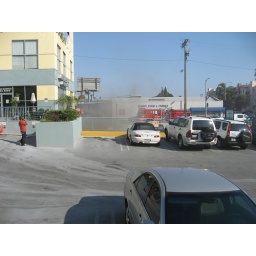
A car in the parking lot below my office burns up.